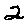
Label: 2